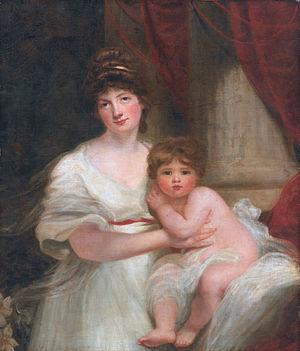
Edward Harley, 5ᵉ comte d'Oxford et comte Mortimer était un noble anglais.